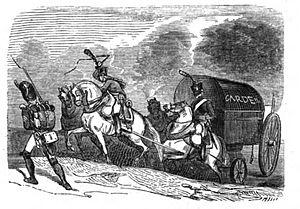
Les aspects économiques et logistiques des guerres napoléoniennes décrivent l'ensemble des facteurs économiques qui concoururent à la gestion matérielle — politique économique, production, etc. — et financière — financement des dépenses de guerre, etc. — des guerres menées sous le Consulat et le Premier Empire et par conséquent les causes et conséquences économiques de ces conflits. Ils couvrent également la gestion des ressources industrielles en vue de la production des armes et équipements militaires et l'organisation de celle-ci ou encore la logistique militaire et l'intendance militaire en vue de l'approvisionnement des armées en campagne.
L'Armée française a constitué de façon ancienne des unités spécialisées dont le train.